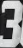
Number: 3